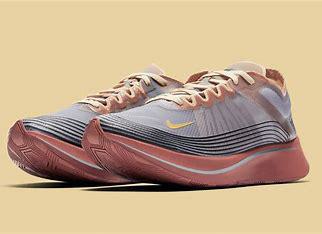
Brand: Nike
Model: Zoom Fly SP